King of Pro-Wrestling (2017)

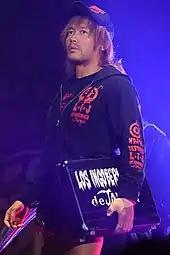
Tetsuya Naito carrying the briefcase containing the Tokyo Dome IWGP Heavyweight Championship challenge rights certificate

On August 13, Tetsuya Naito defeated Kenny Omega in the finals to win the 2017 G1 Climax. Following the win, Naito gained possession of the Tokyo Dome IWGP Heavyweight Championship challenge rights certificate, granting him an IWGP Heavyweight Championship match at NJPW's biggest event of the year, Wrestle Kingdom 12 in Tokyo Dome on January 4, 2018. Upon receiving the certificate, Naito nominated Tomohiro Ishii as his first challenger for it due to Ishii defeating him not only during the 2017 G1 Climax, but also during the IWGP United States Heavyweight Championship tournament in July. The match was officially announced for King of Pro-Wrestling on August 21.